Colorado (1940 film)

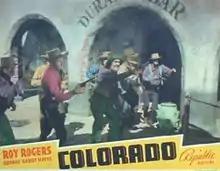
Theatrical release poster

Colorado is a 1940 American Western film directed by Joseph Kane and starring Roy Rogers.